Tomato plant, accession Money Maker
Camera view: bottom (45 deg); turntable rotation: 0 degrees
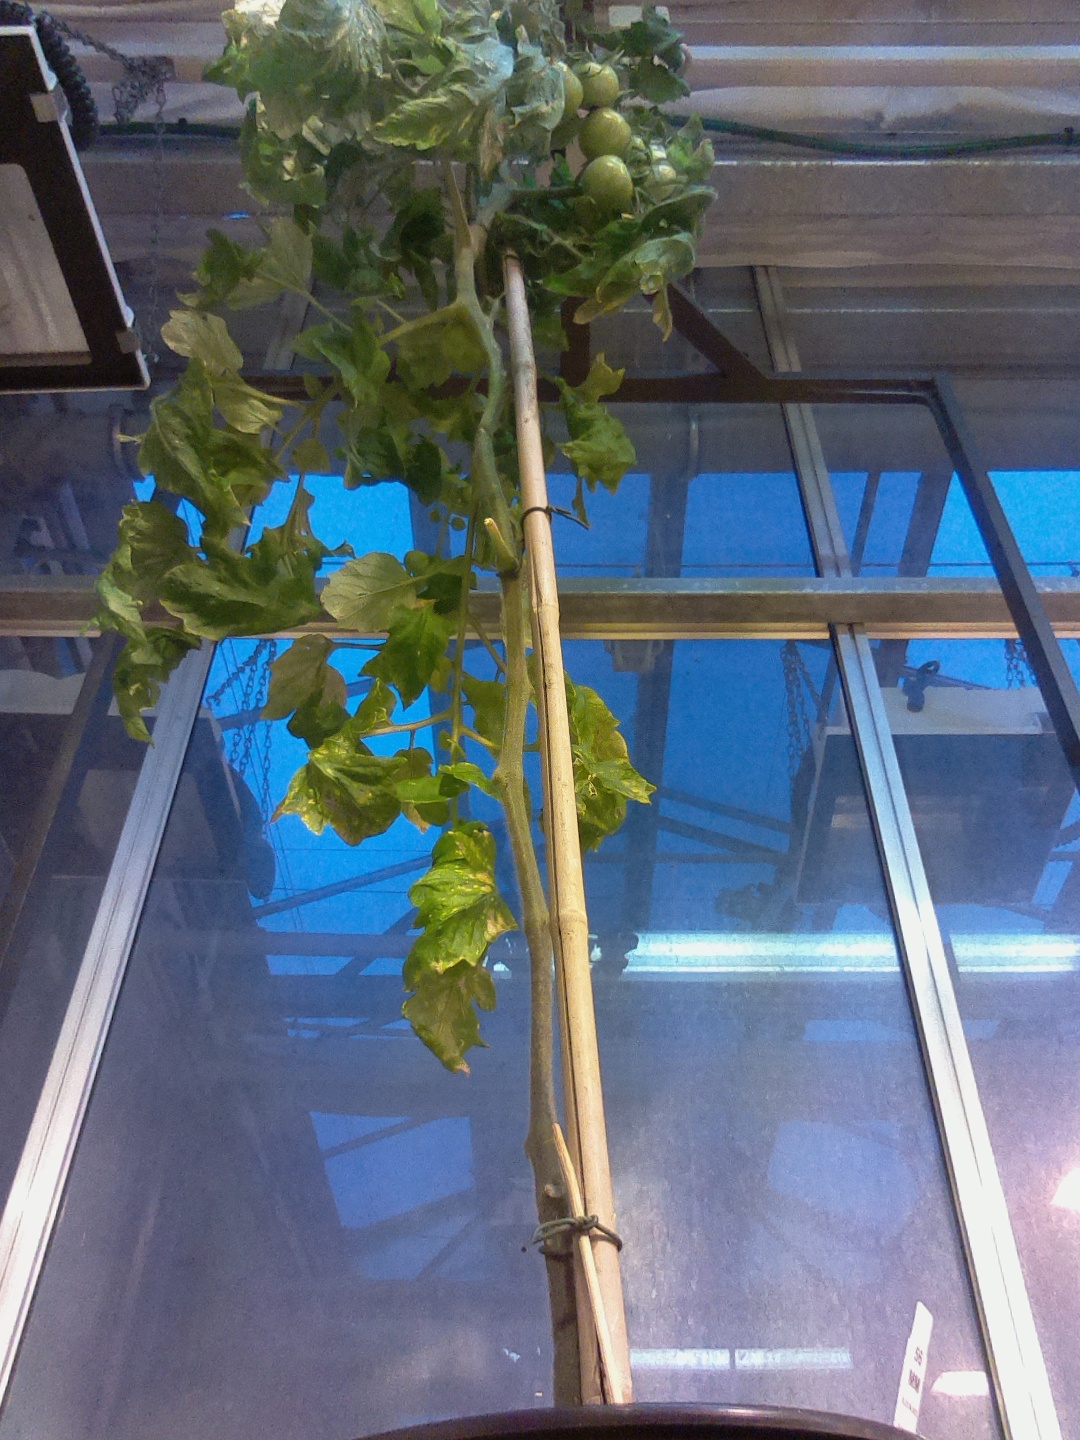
BBCH growth stage 78: 80% -90% of final fruit size